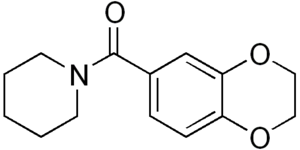
CX-546 est un médicament ampakine développé par Cortex Pharmaceutique.